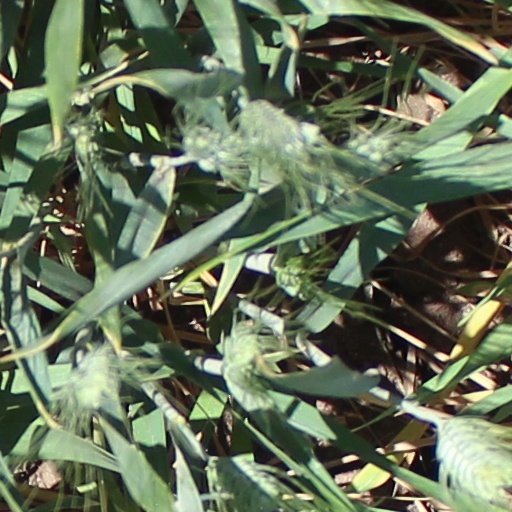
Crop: wheat